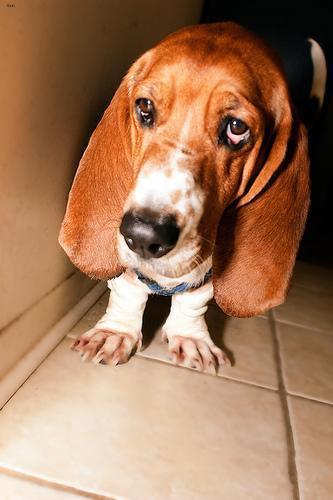
basset hound